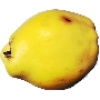
Label: Quince 1